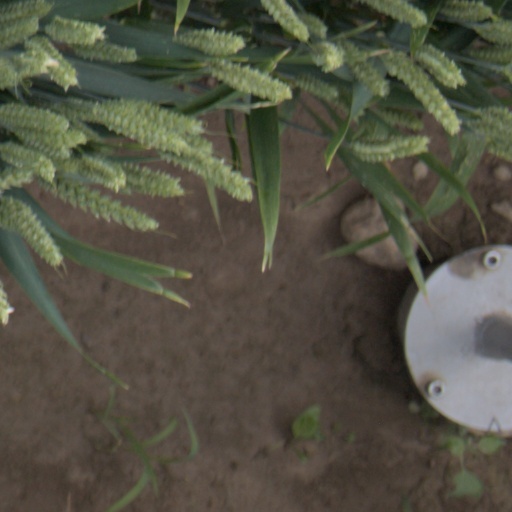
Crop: wheat